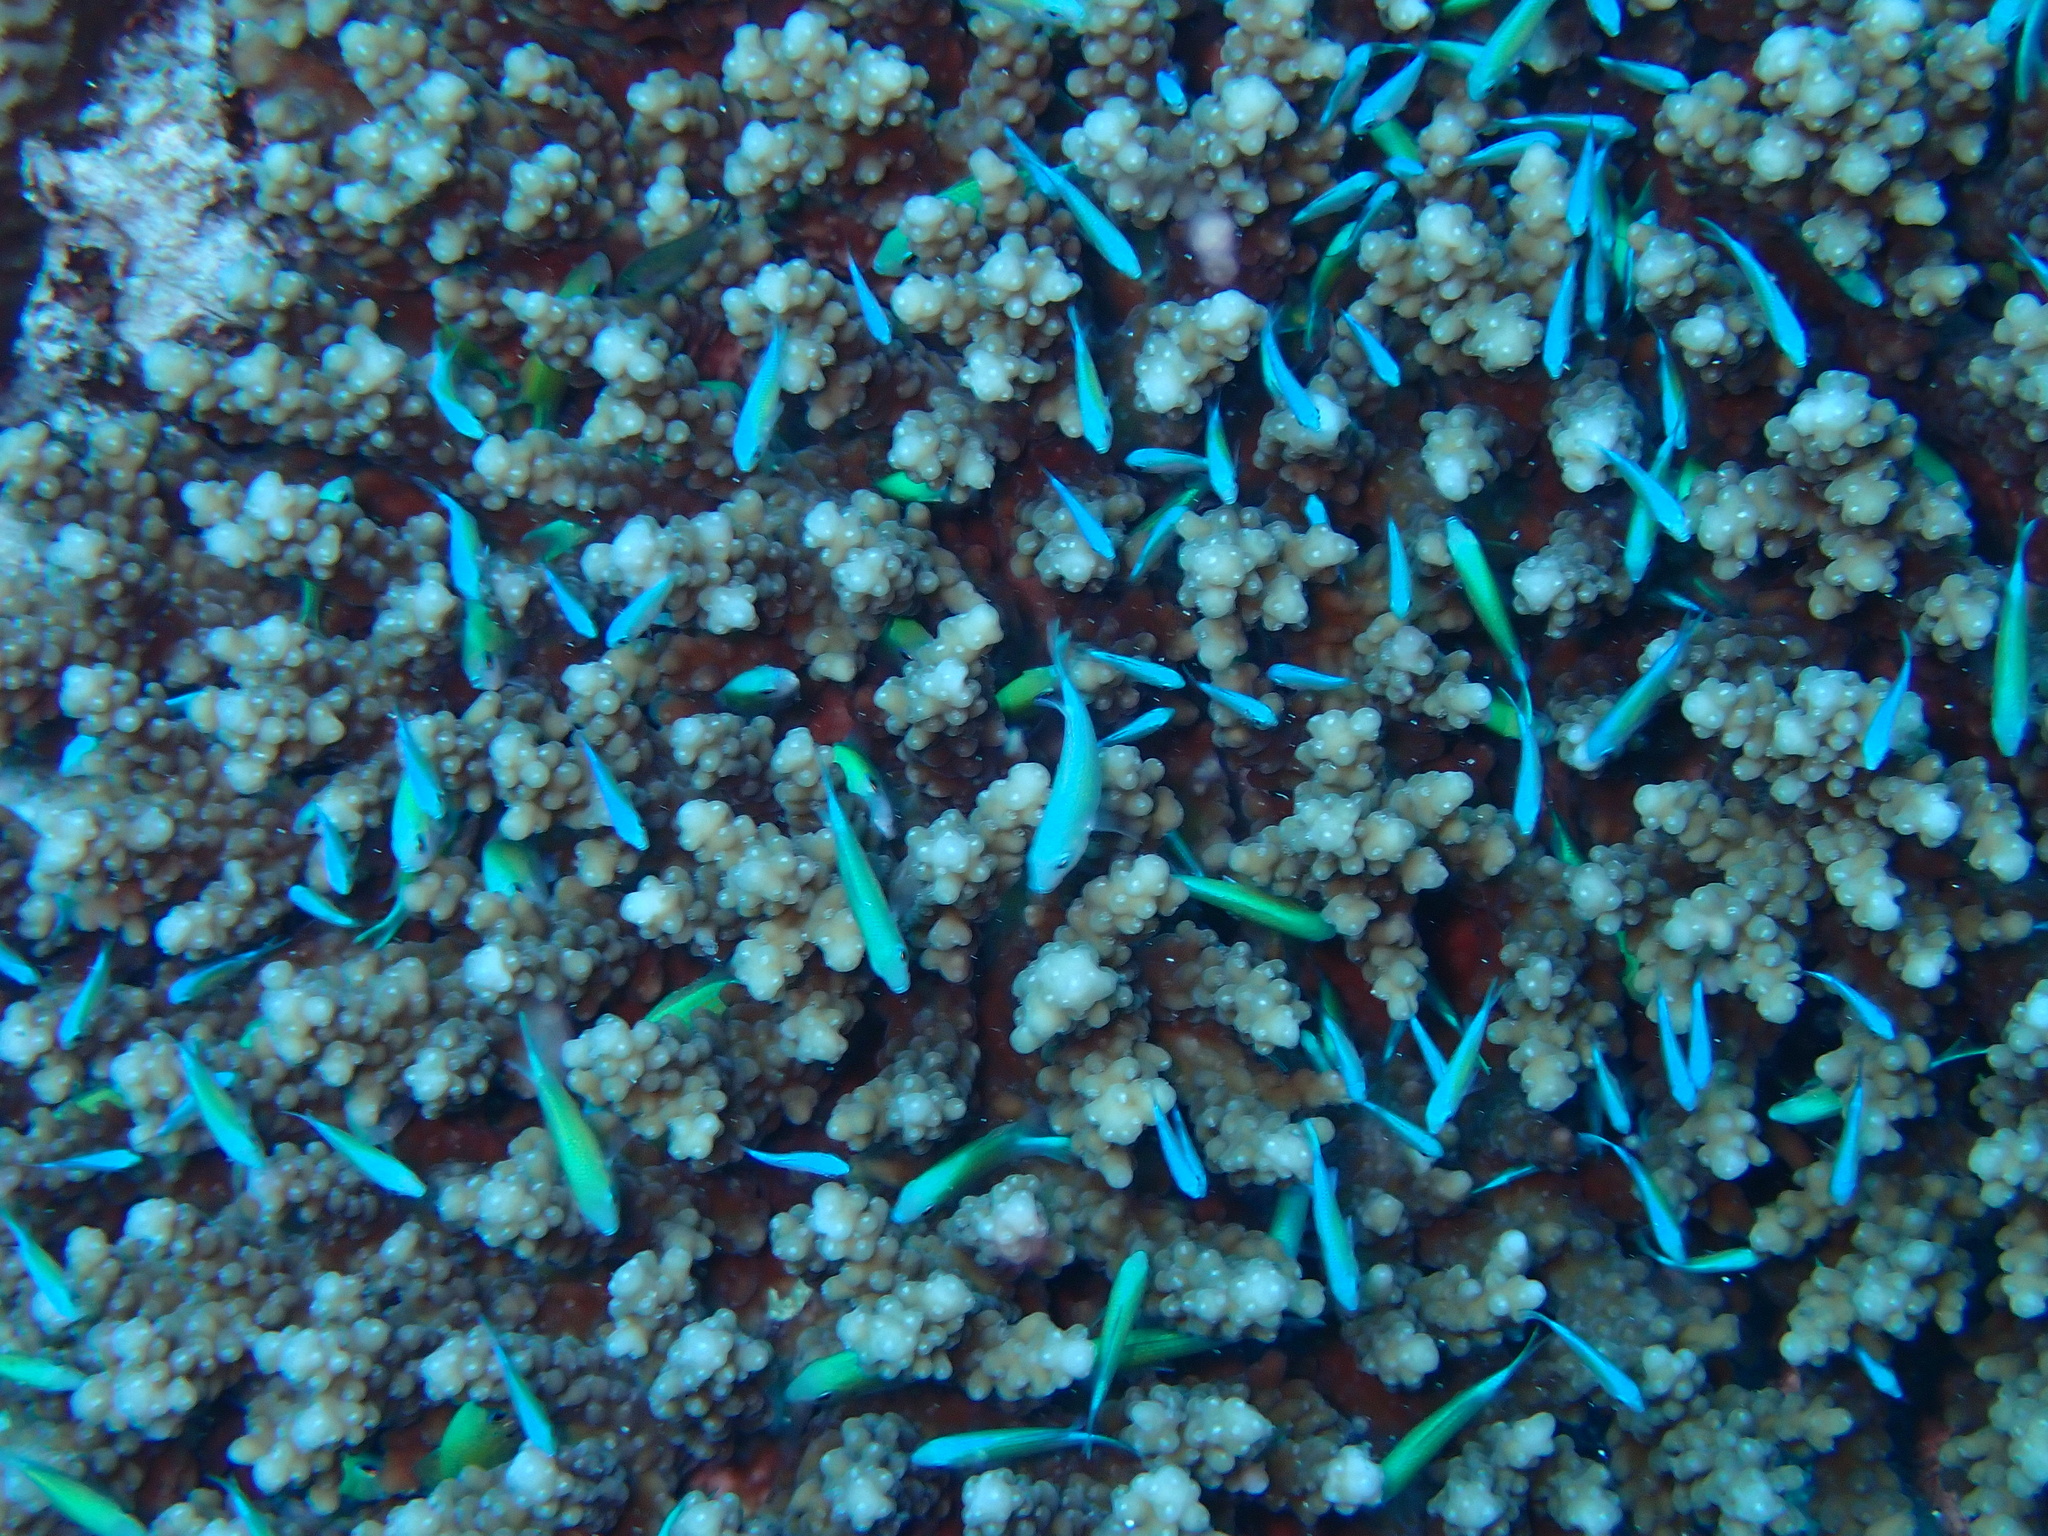
Chromis viridis (Blue-green Chromis)